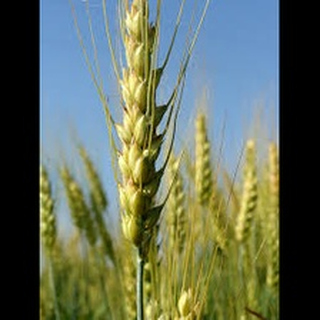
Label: wheat_common_root_rot